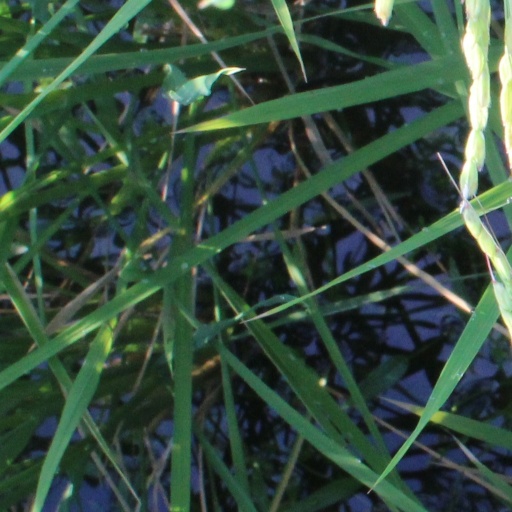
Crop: rice